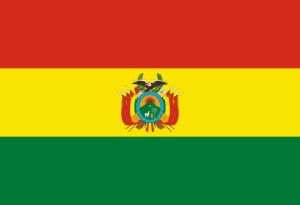
Bolivias flag
Bolivias officielle flag. Forhold 15:22
Bolivias flag blev vedtaget i 1851. Det officielle flag er en vandret trikolore i rød, gul og grøn med Bolivias nationalvåben i midten. Det civile flag er en tilsvarende trikolore, men indeholder ikke nationalvåbnet.